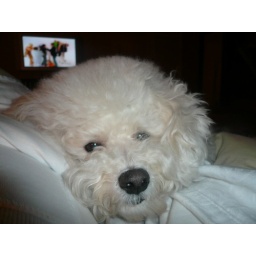
raven shay girl bichon bowless and comfy cozy in bed